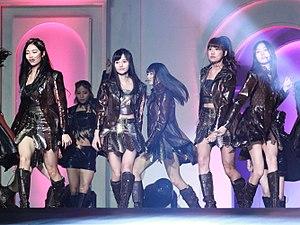
SNH48 est un groupe féminin de C-pop basé à Shanghai, créé en 2012, par Yasushi Akimoto sur le modèle du groupe japonais AKB48, après ses groupes-sœurs étrangers et similaires: JKT48 créé l'année précédente pour l'Indonésie puis TPE48 pour Taïwan.